Hopi Reservation

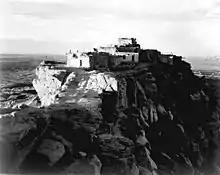
Walpi and First Mesa in 1941 (photo by Ansel Adams)

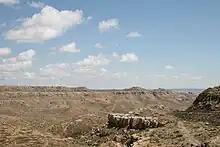
Second Mesa and Mishongnovi, Navajo County, Arizona, as seen from the Arizona State Route 264 at the ascent to Shungopavi

The Hopi Reservation lies within the Mountain Time Zone. Like most of Arizona, but unlike the surrounding Navajo Nation, it does not observe daylight saving time.